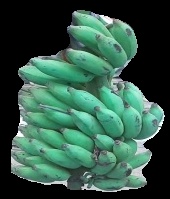
Variety: elakki-bale
Grade: grade3